Maxwell Land Grant

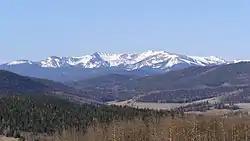
Valle Vidal is a high elevation valley looking toward the Sangre de Cristo Range.

The new foreign owners faced a different property rights situation than was their experience. The right to reside upon and use the land in New Mexico was based on traditional practices and customs, common lands, and relationships and reciprocal obligations similar to the medieval practice of lords and vassals. Documents regarding land ownership were few and far between. By contrast, the Anglo system demanded the identification of owners, precise definition of what was owned, and legal documents substantiating ownership. Anglo judges generally did not understand the New Mexican system and favored the Anglo to the detriment of Hispanics occupying land in the Maxwell grant.